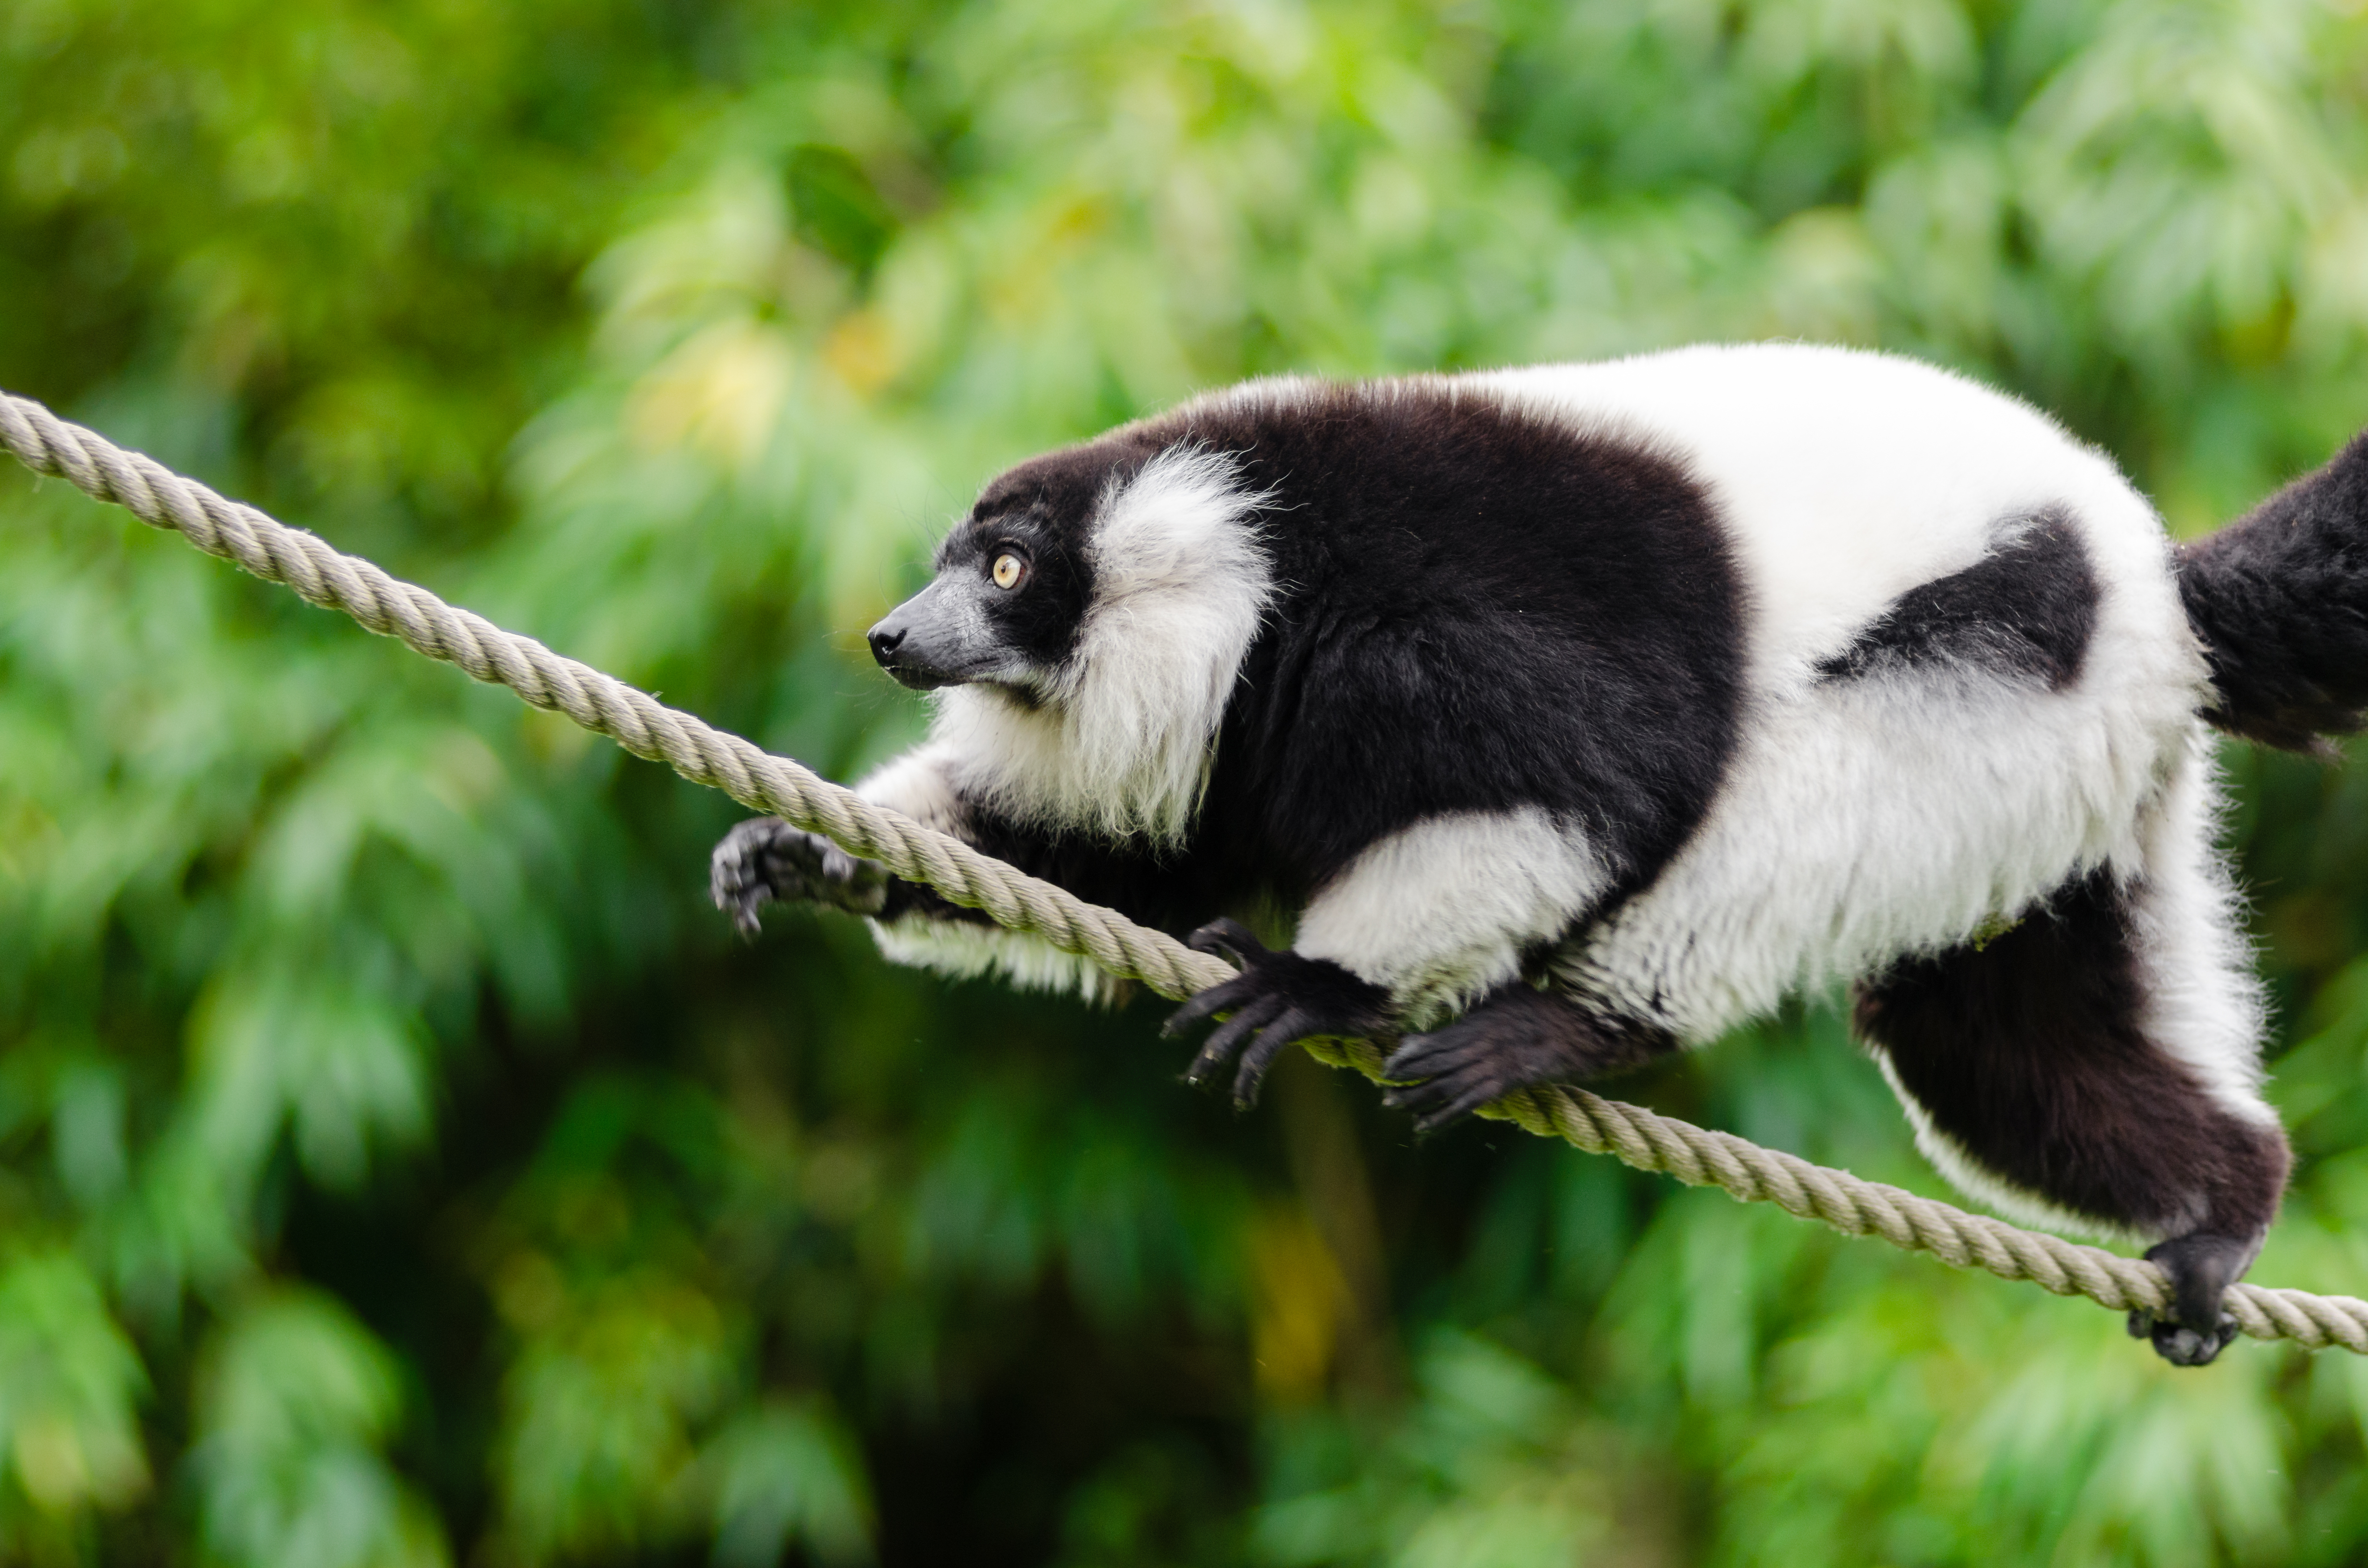
animal, wildlife, zoo, mammal, fauna, primate, madagascar, vertebrate, lemur, old world monkey, new world monkey